Cider

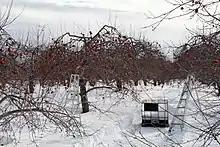
Frozen apples in Quebec for the making of ice cider

Cider has also been popular in the Basque Country for centuries. While Txakoli and Rioja wines became more popular in Biscay, Álava, and Navarre during the 19th century, there is still a strong Basque cider culture in Gipuzkoa. From the 1980s, government and gastronomic associations have worked to revive this culture in all Basque regions. Known as "sagardoa" (IPA: /s̺a'gardoa/), it is drunk either bottled or in a cider house (called a "sagardotegi"), where it is poured from barrels. Most of "sagardotegis" are in the north of Gipuzkoa (Astigarraga, Hernani, Urnieta, and Usurbil), but they can be found everywhere in Gipuzkoa, the northwest of Navarre and the northern Basque country.